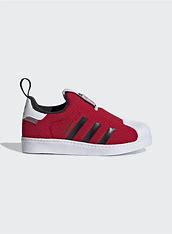
Brand: adidas
Model: originals BP Adidas Originals Superstar 360 C